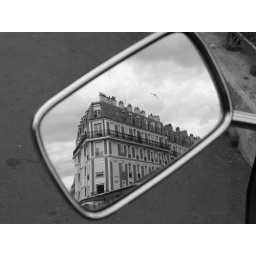
A picture taken with a Panasonic DMC FZ-18 in Paris. It was taken in a mirror of a motorcycle